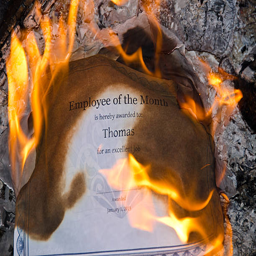
burning employee of the month certificate against rocks